Onmanorama

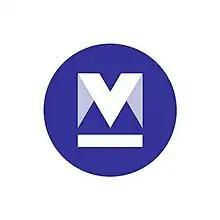

Onmanorama is the online English news portal of the Malayala Manorama group, which also publishes the Malayala Manorama newspaper, read by over 20 million Malayalis worldwide; Vanitha, the largest circulated women's magazine in India, The Week, an English weekly; and several other periodicals and children's books.